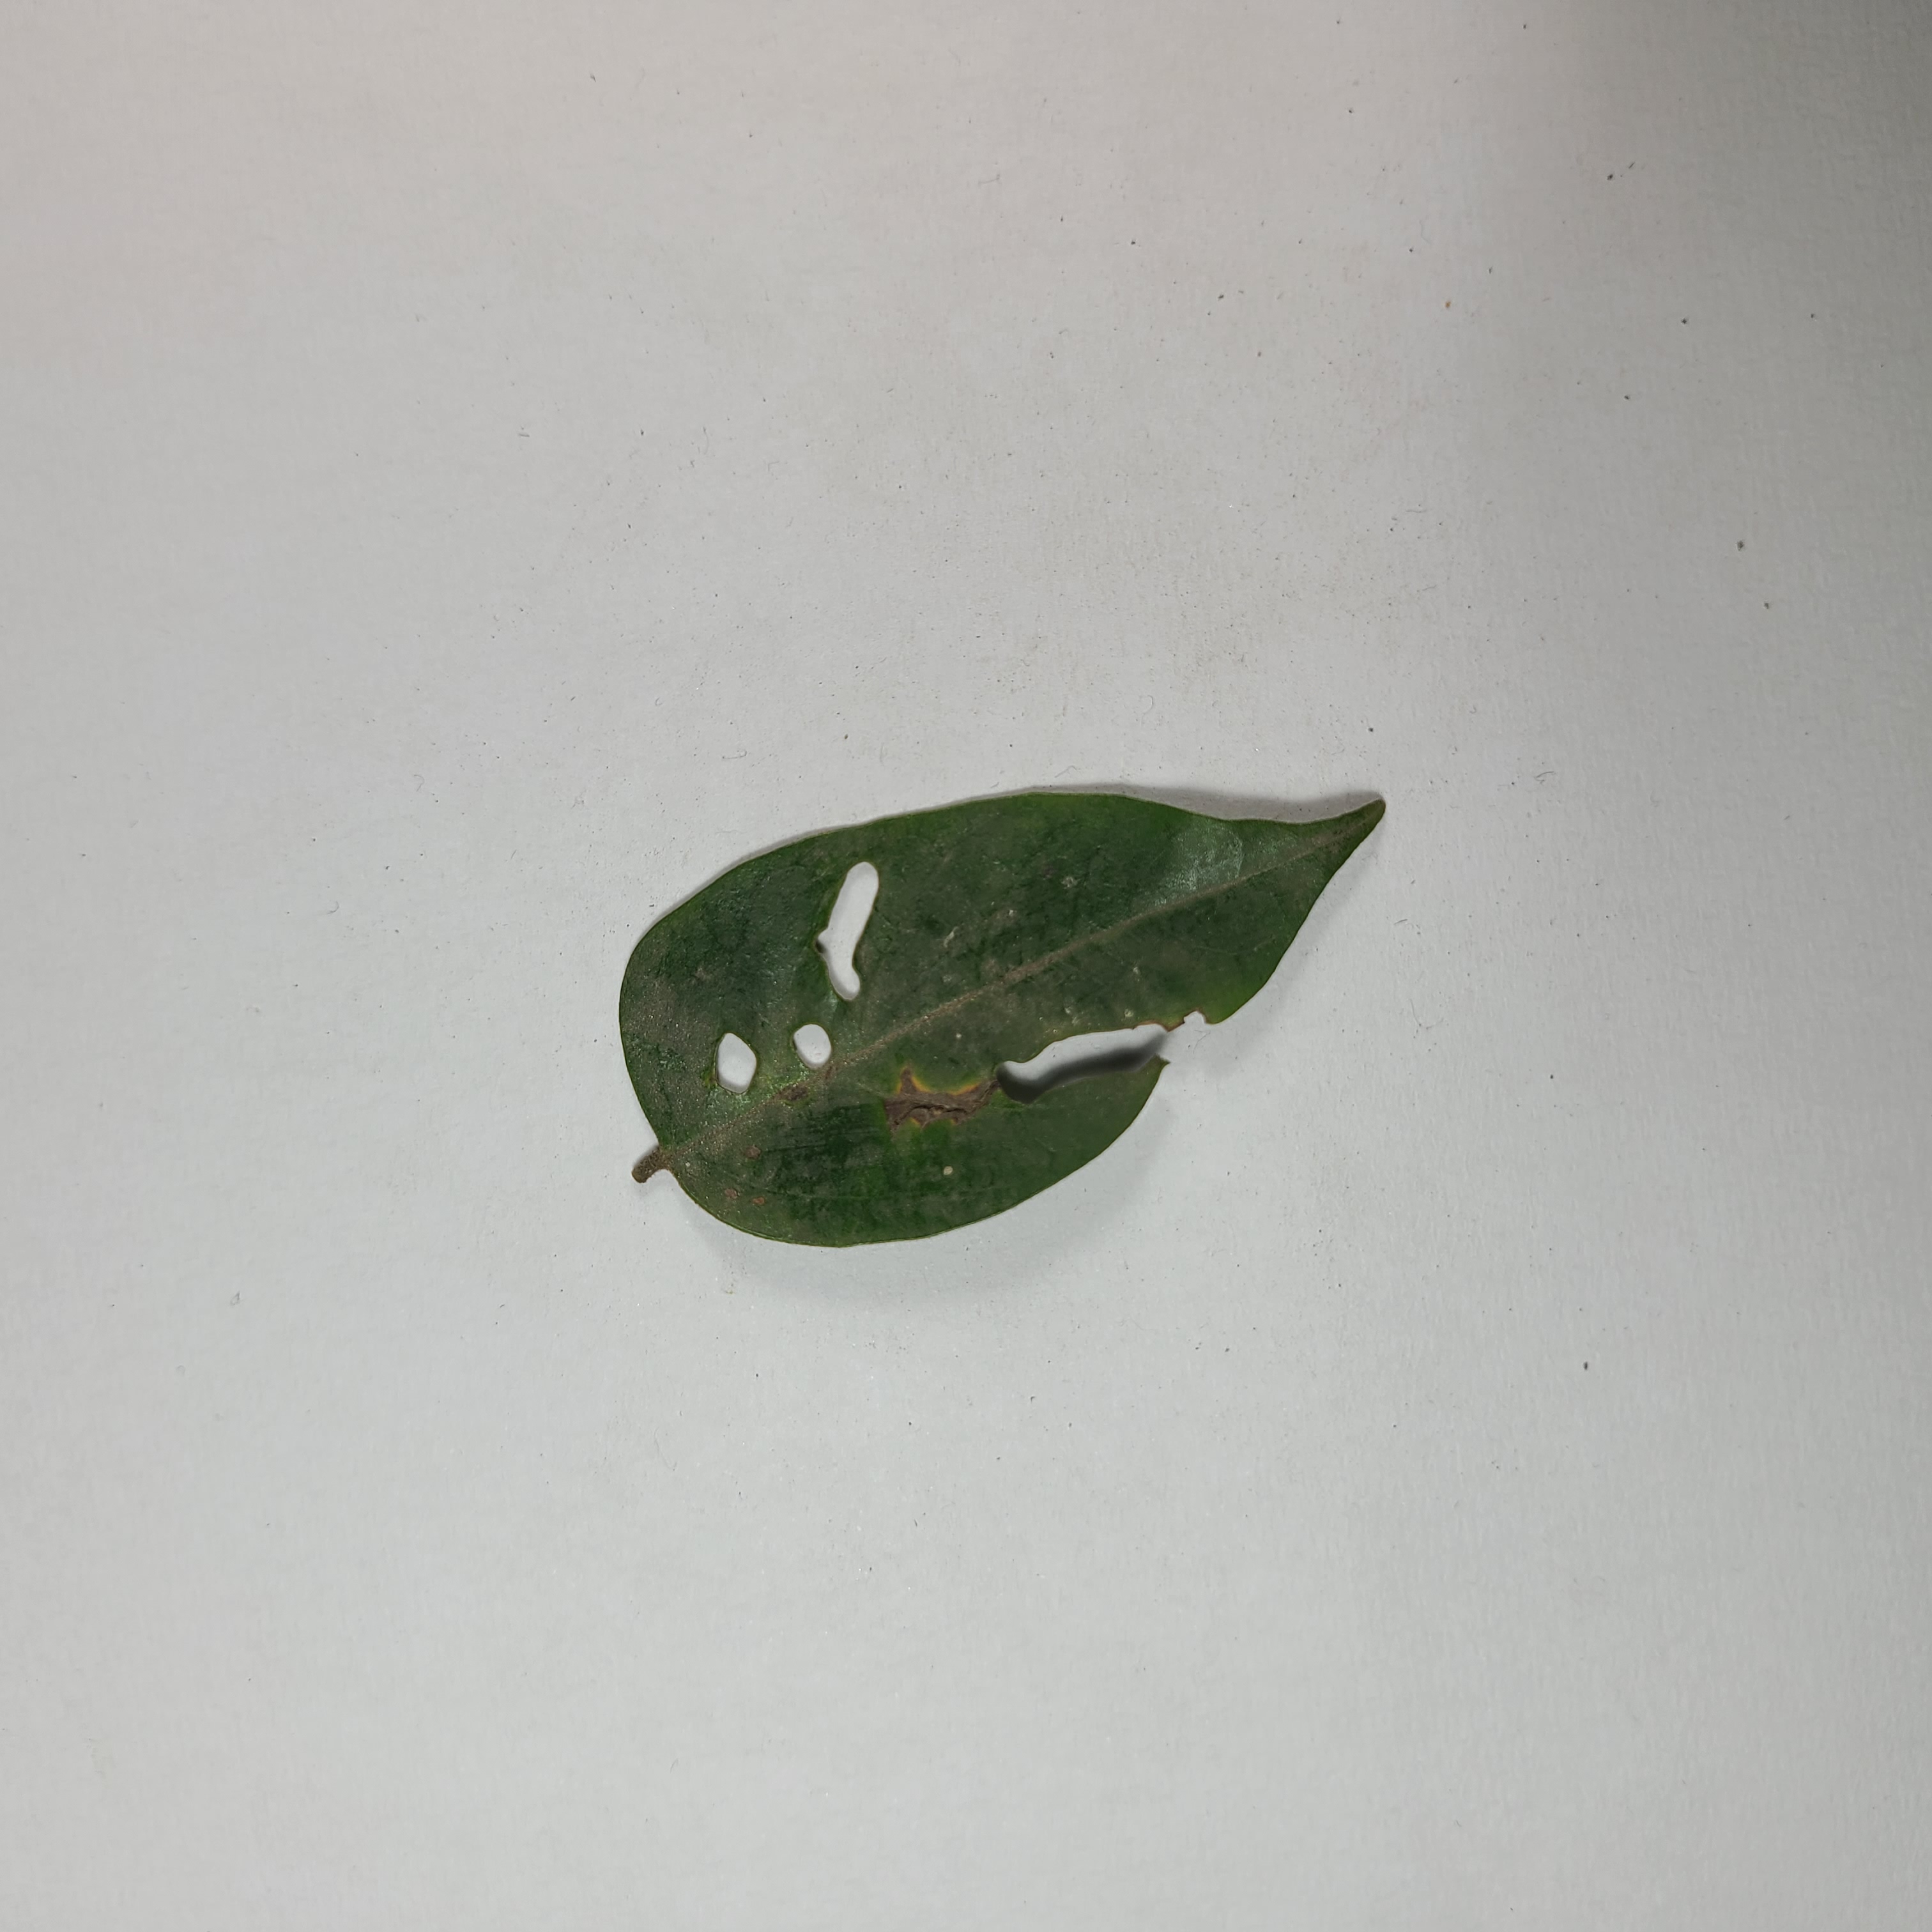
Label: Insect Hole leaves